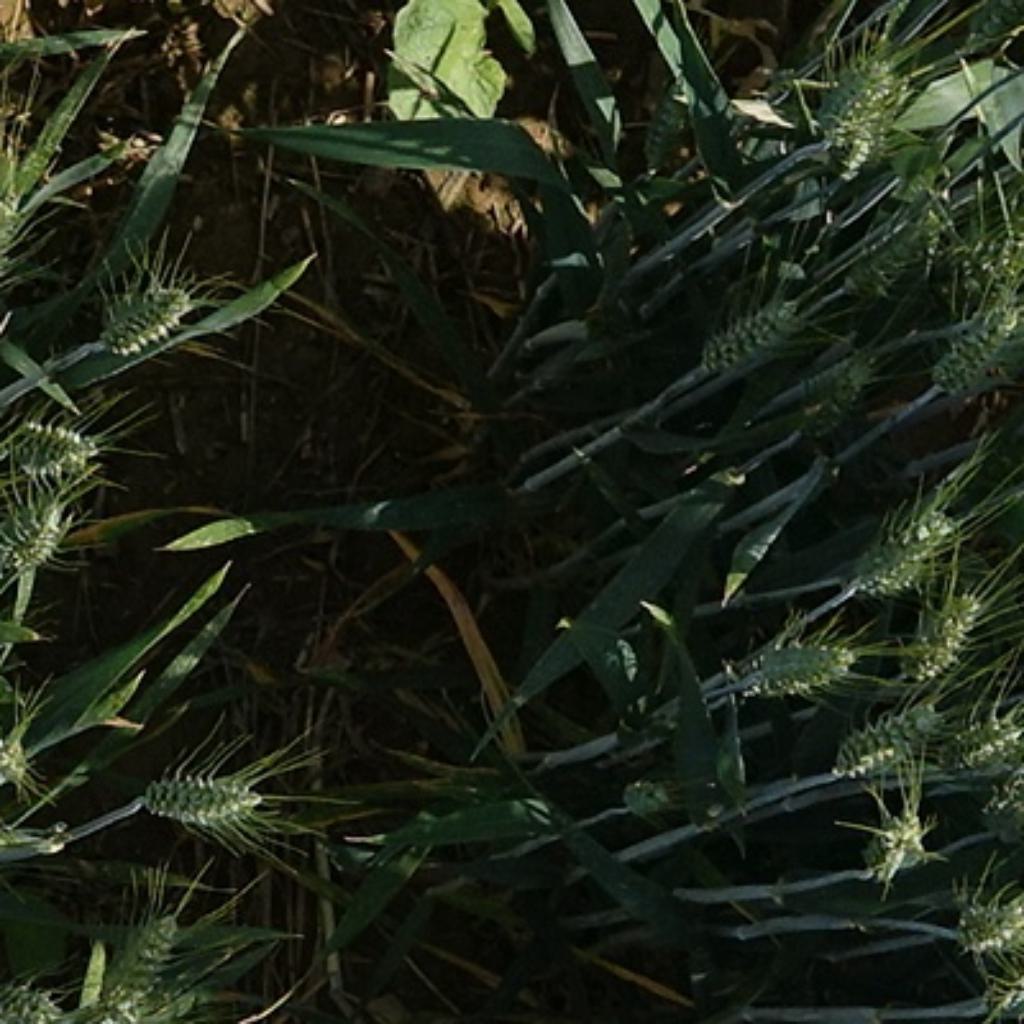
Country: France
Location: VLB
Wheat development stage: Filling